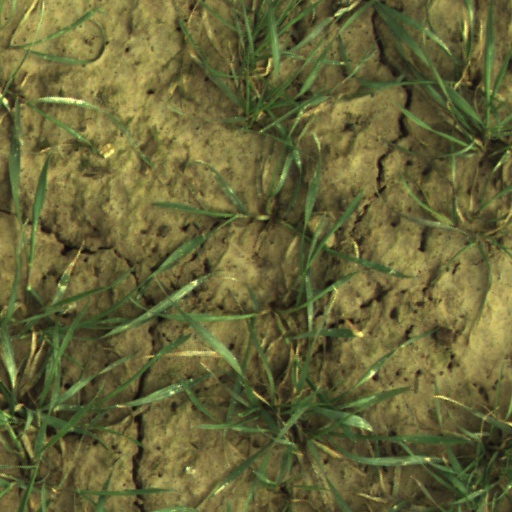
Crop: wheat